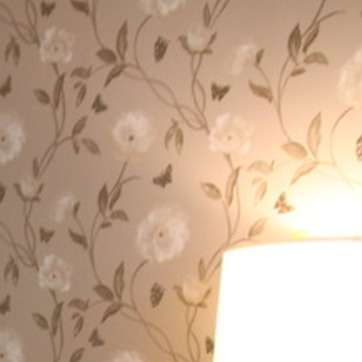
Material: wallpaper